Le Landeron

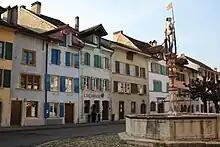
Old town of Le Landeron

Le Landeron has an area, , of . Of this area, or 39.5% is used for agricultural purposes, while or 43.3% is forested. Of the rest of the land, or 15.1% is settled (buildings or roads), or 1.2% is either rivers or lakes and or 0.5% is unproductive land.